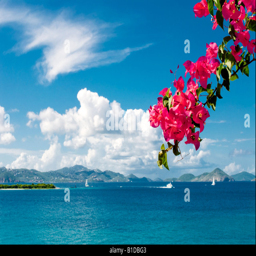
view over water to distant islands with a pink tropical plant in the foreground .